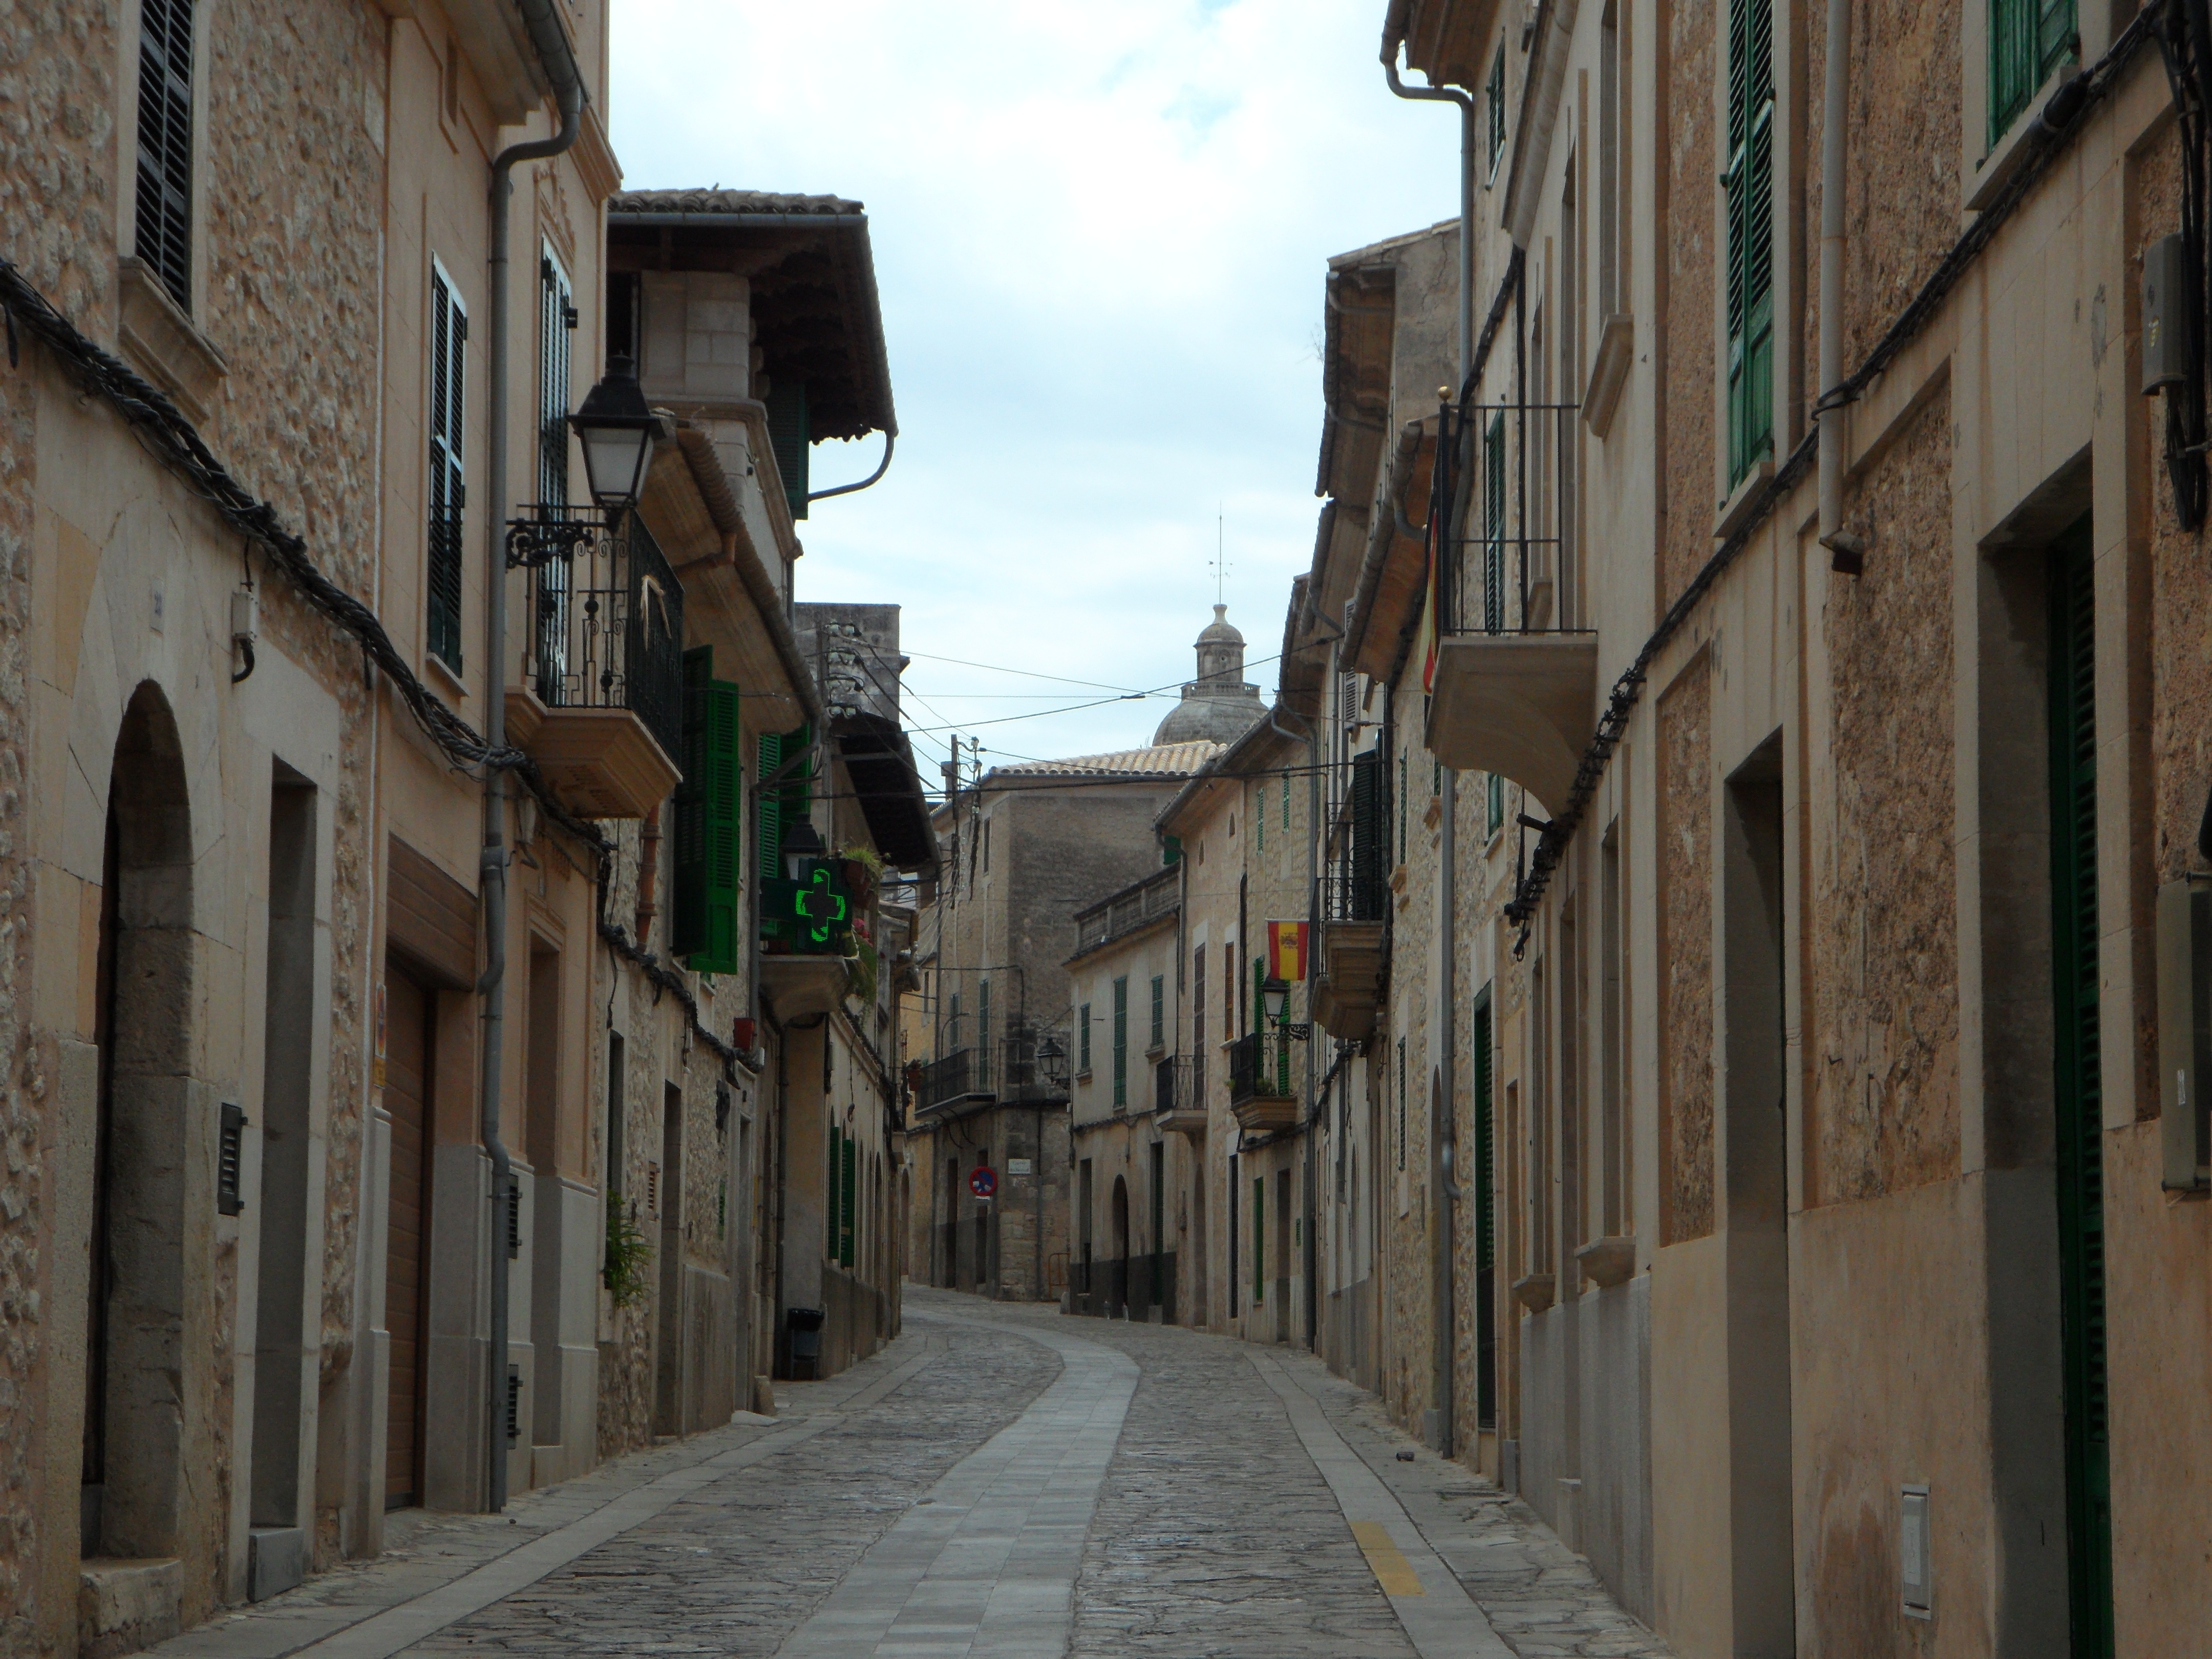
architecture, road, row, street, town, building, alley, city, cityscape, narrow, village, live, mediterranean, lane, waterway, city view, spain, infrastructure, homes, mallorca, quiet, neighbourhood, facades, eng, road train, urban area, village street, ancient history, residential area, human settlement